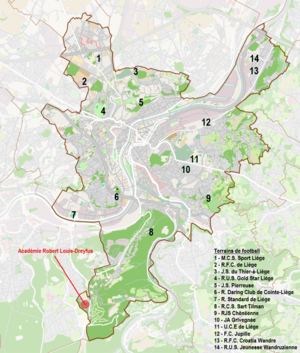
Terrains de football à Liège en 2020.
Liège, aussi surnommée « La Cité ardente », est une ville francophone de l'est de la Belgique. Elle est le chef-lieu de la province de Liège et la capitale économique de la Wallonie. De 972 à 1795, elle fut la capitale de la Principauté de Liège. Du VIIIᵉ au XVIᵉ siècle, elle fut le siège du vaste évêché de Liège, héritier de la Civitas Tungrorum.